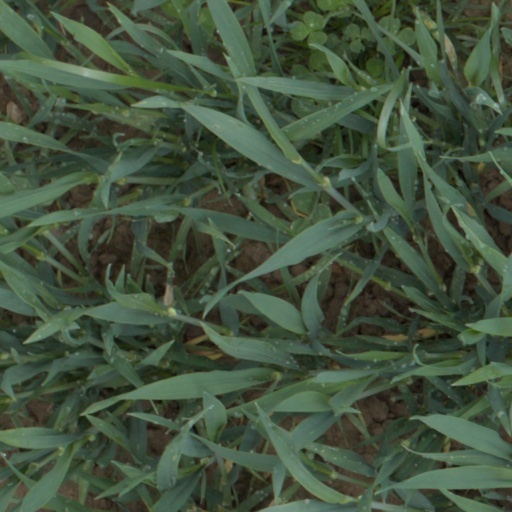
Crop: wheat